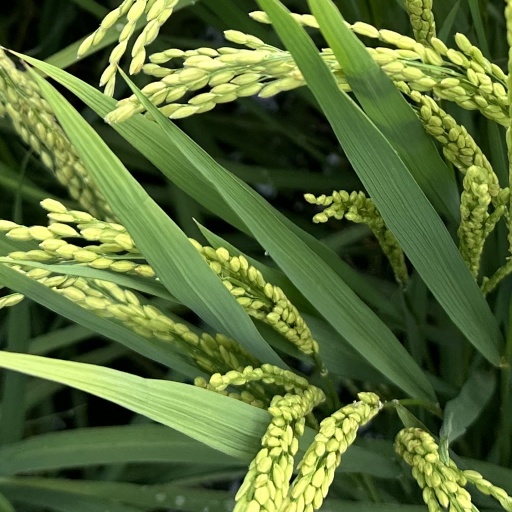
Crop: rice